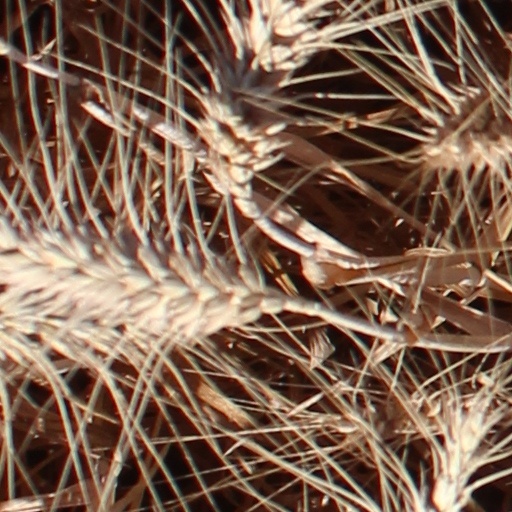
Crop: wheat